Fort Verde State Historic Park

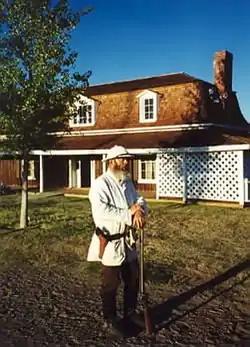
Commanding officer's house and Dennis Lockhart portraying General Crook

Fort Verde State Historic Park in the town of Camp Verde, Arizona is a small park that attempts to preserve parts of the Apache Wars-era fort as it appeared in the 1880s. The park was established in 1970 and was added to the National Register of Historic Places a year later.